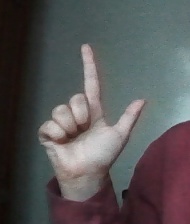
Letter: laam